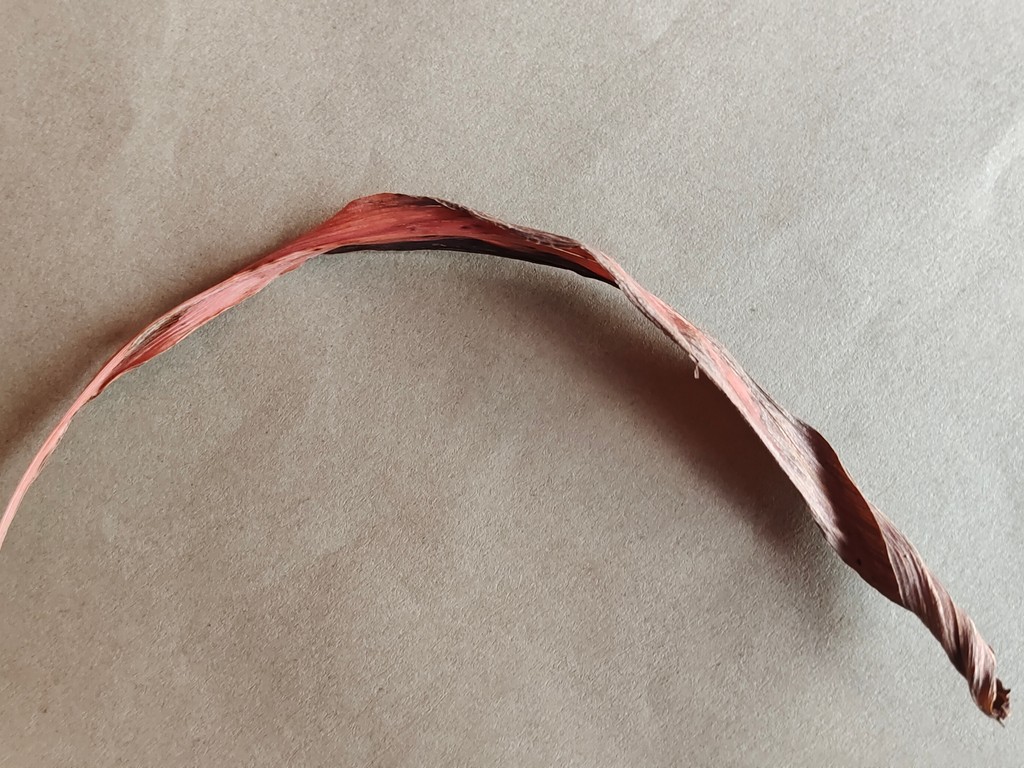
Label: Dried